East German Round Table

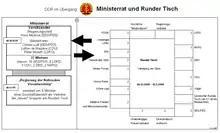
Composition of the Round table (right) and Council of Ministers (left)

The East German Round Table primarily refers to the Central Round Table ("Zentraler Runder Tisch"), a series of meetings held during the Peaceful Revolution in East Germany between late 1989 and early 1990. The first session convened in East Berlin on 7 December 1989, one day after Egon Krenz resigned as head of the Socialist Unity Party (SED) government. Initiated by the group Democracy Now and inspired by the Polish Round Table of April 1989, the Round Table was intended to bring together government-aligned bodies (such as the "Blockpartei" and the FDGB) and opposition groups (including Democracy Now, Democratic Awakening, and New Forum) on an equal footing. Although the meetings were not held at an actual round table, the name symbolised equal participation in shaping the future of the German Democratic Republic (GDR).